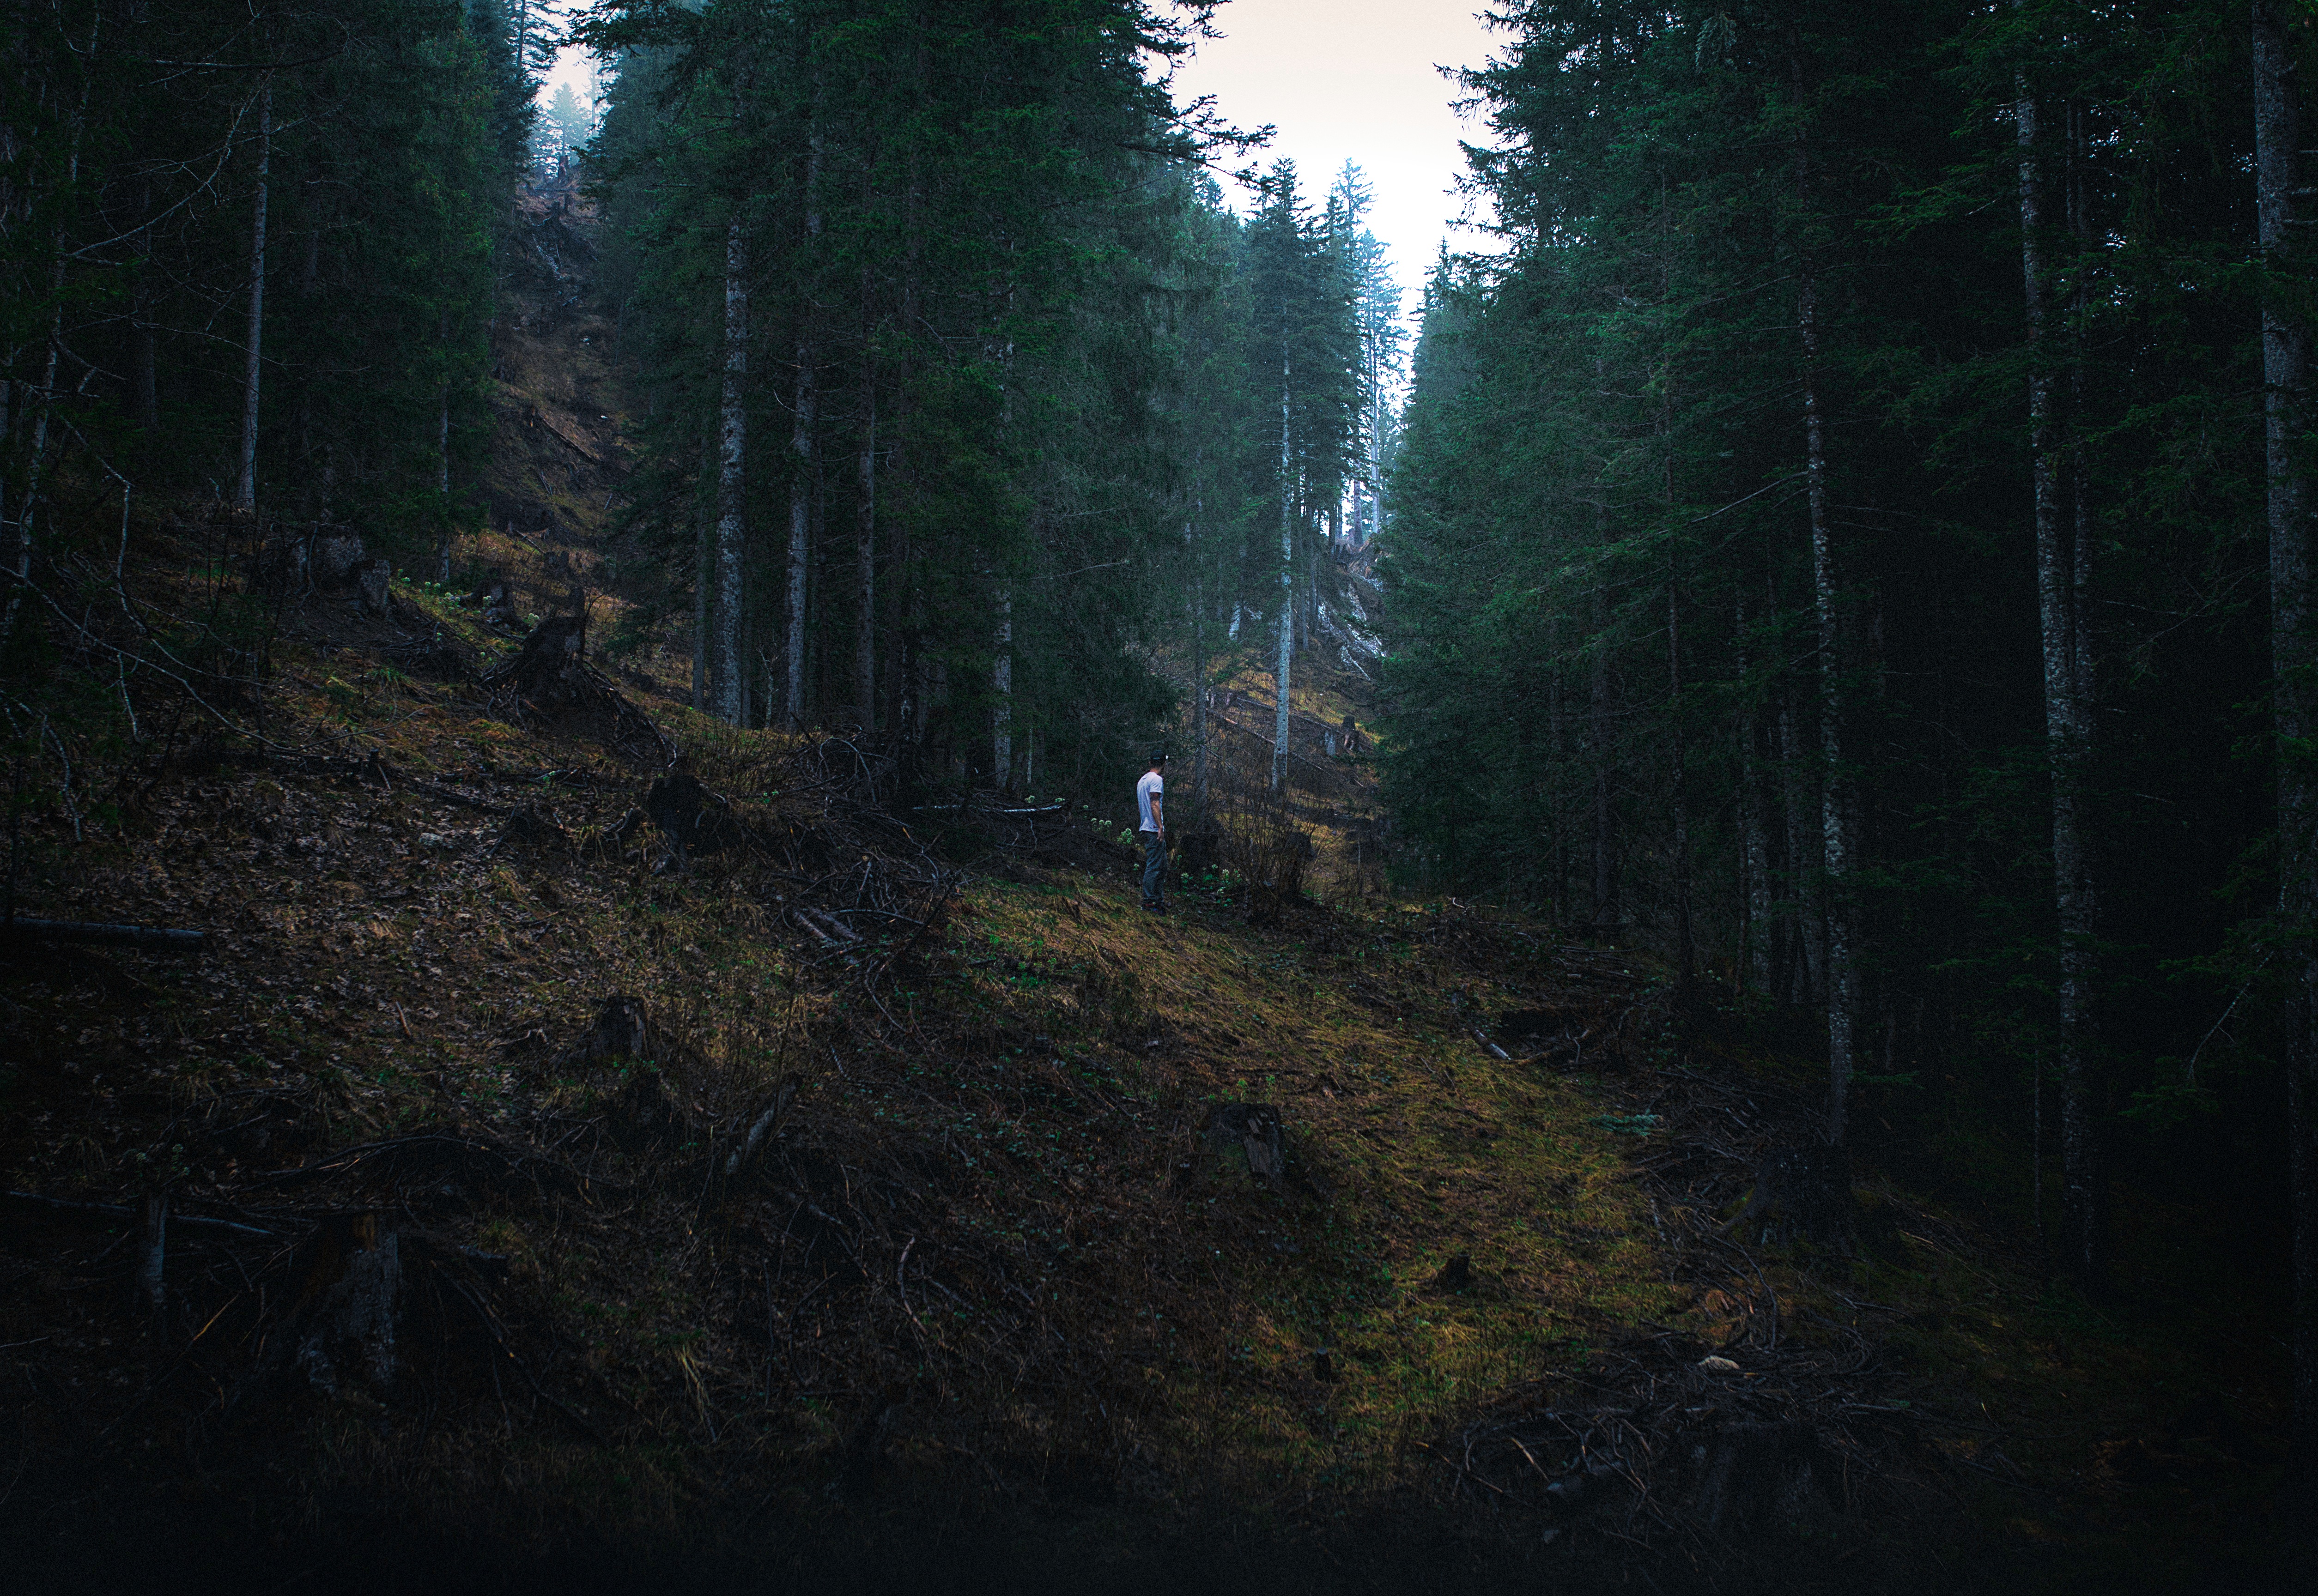
tree, nature, forest, wilderness, light, mist, night, sunlight, morning, leaf, green, jungle, autumn, darkness, woodland, habitat, ecosystem, screenshot, natural environment, geographical feature, atmospheric phenomenon, woody plant